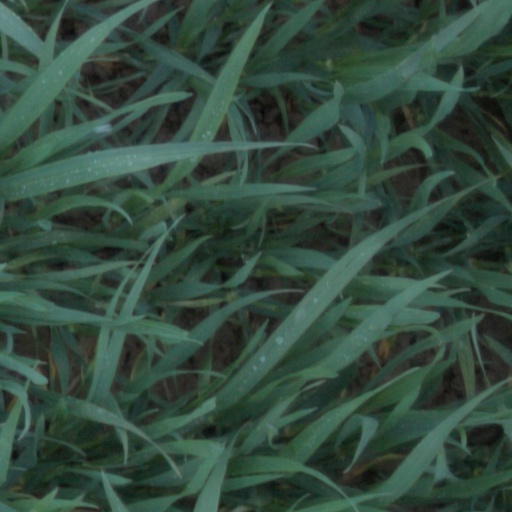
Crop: wheat